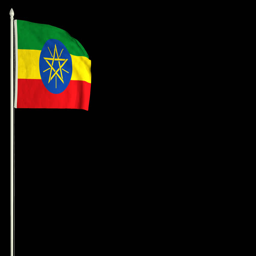
flag waving in the wind with png alpha channel for easy project implementation